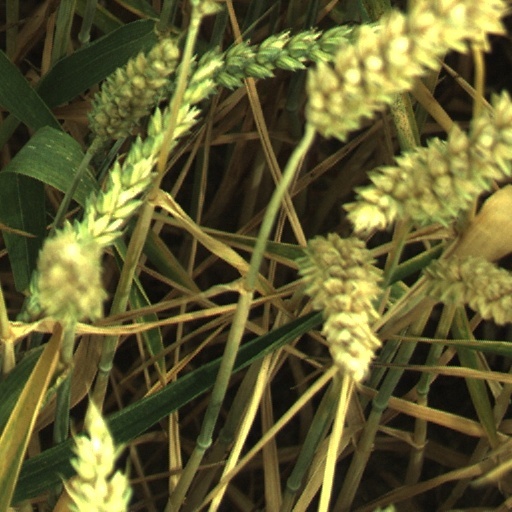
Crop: wheat